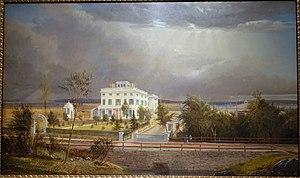
Harrison Bird Brown, né en 1831 à Portland dans l'état du Maine aux États-Unis et décédé en 1915 à Londres en Angleterre, est un peintre américain, spécialisé dans la peinture de paysage et la peinture de marine.